Banking in Germany

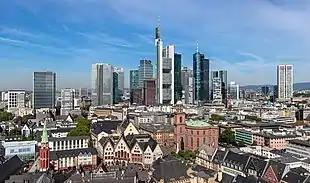
Bankenviertel in Frankfurt – The Frankfurt Stock Exchange, many corporate headquarters of large German banks and representation offices of foreign banks are located there.

Banking in Germany is a highly leveraged industry, as its average leverage ratio (assets divided by net worth) as of 11 October 2008 is 52 to 1 (while, in comparison, that of France is 28 to 1 and that of the United Kingdom is 24 to 1); its short-term liabilities are equal to 60% of the German GDP or 167% of its national debt.